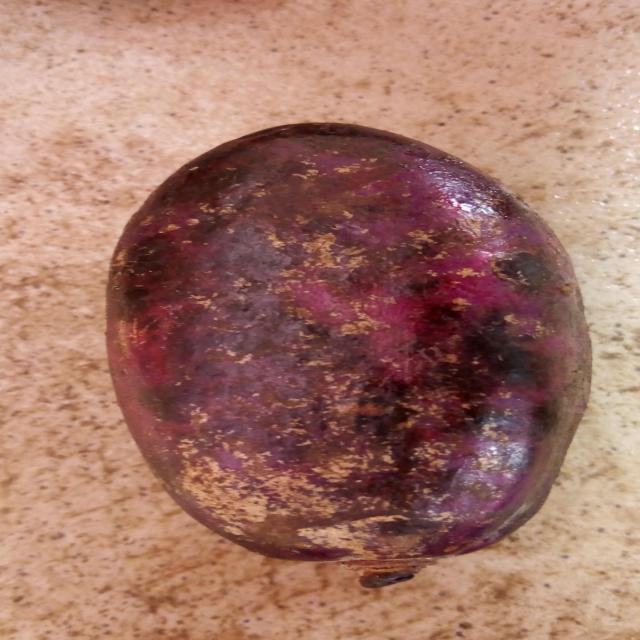
Plum grade: spotted